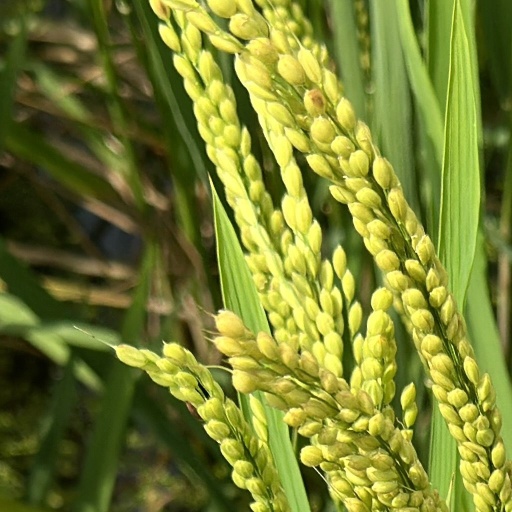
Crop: rice